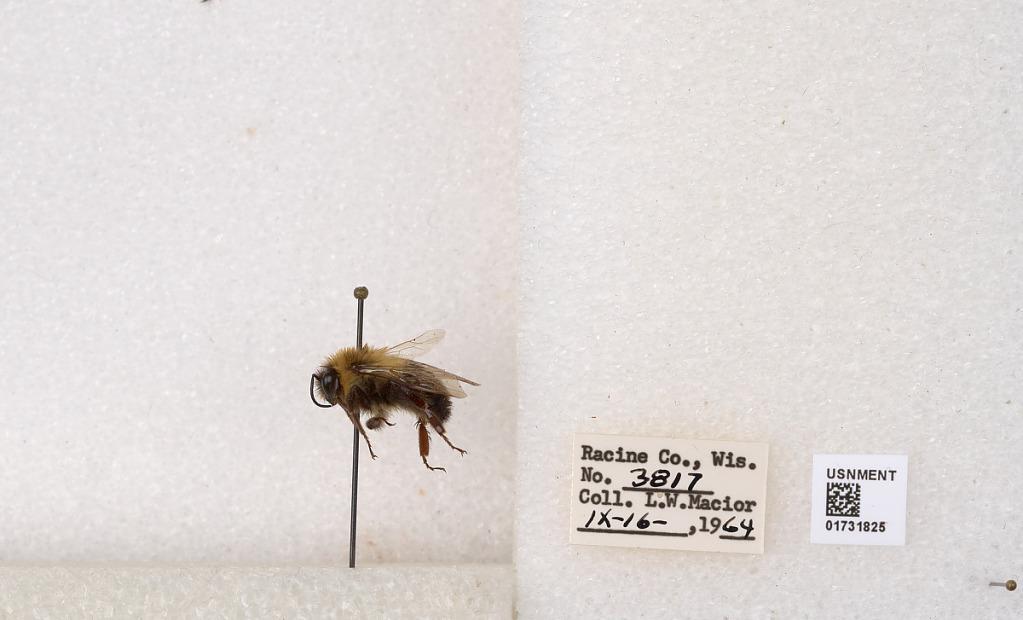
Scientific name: Bombus impatiens Cresson
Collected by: L. Macior
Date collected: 1964-9-16
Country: United States
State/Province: Wisconsin
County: Racine
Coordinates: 42.7299, -87.8123